One-person operation

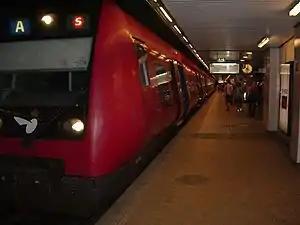
A Danish train driver on a S-train looking out of the side window to make sure all the doors are safely closed for departure

One of the first examples of a public transport vehicle that was developed specifically for one-person operation is the Birney streetcar introduced in the United States in 1916. The Birney was pre-equipped with one of the most important safety devices for enabling one-person operation – the dead man's switch. At the time (and to a certain extent also today) one of the most cited arguments against one-person operation was the safety risks to passengers and bystanders if the operator fell ill. The dead man switch ensured that the tram would stop in the event of an incapacitated driver. For this reason, the Birneys were also called "safety cars". Another critical feature of the Birney in dealing with safety issues from the critics of one-person operation was its compact size which eased the driver's view of the road and reducing the number of doors to a single one.